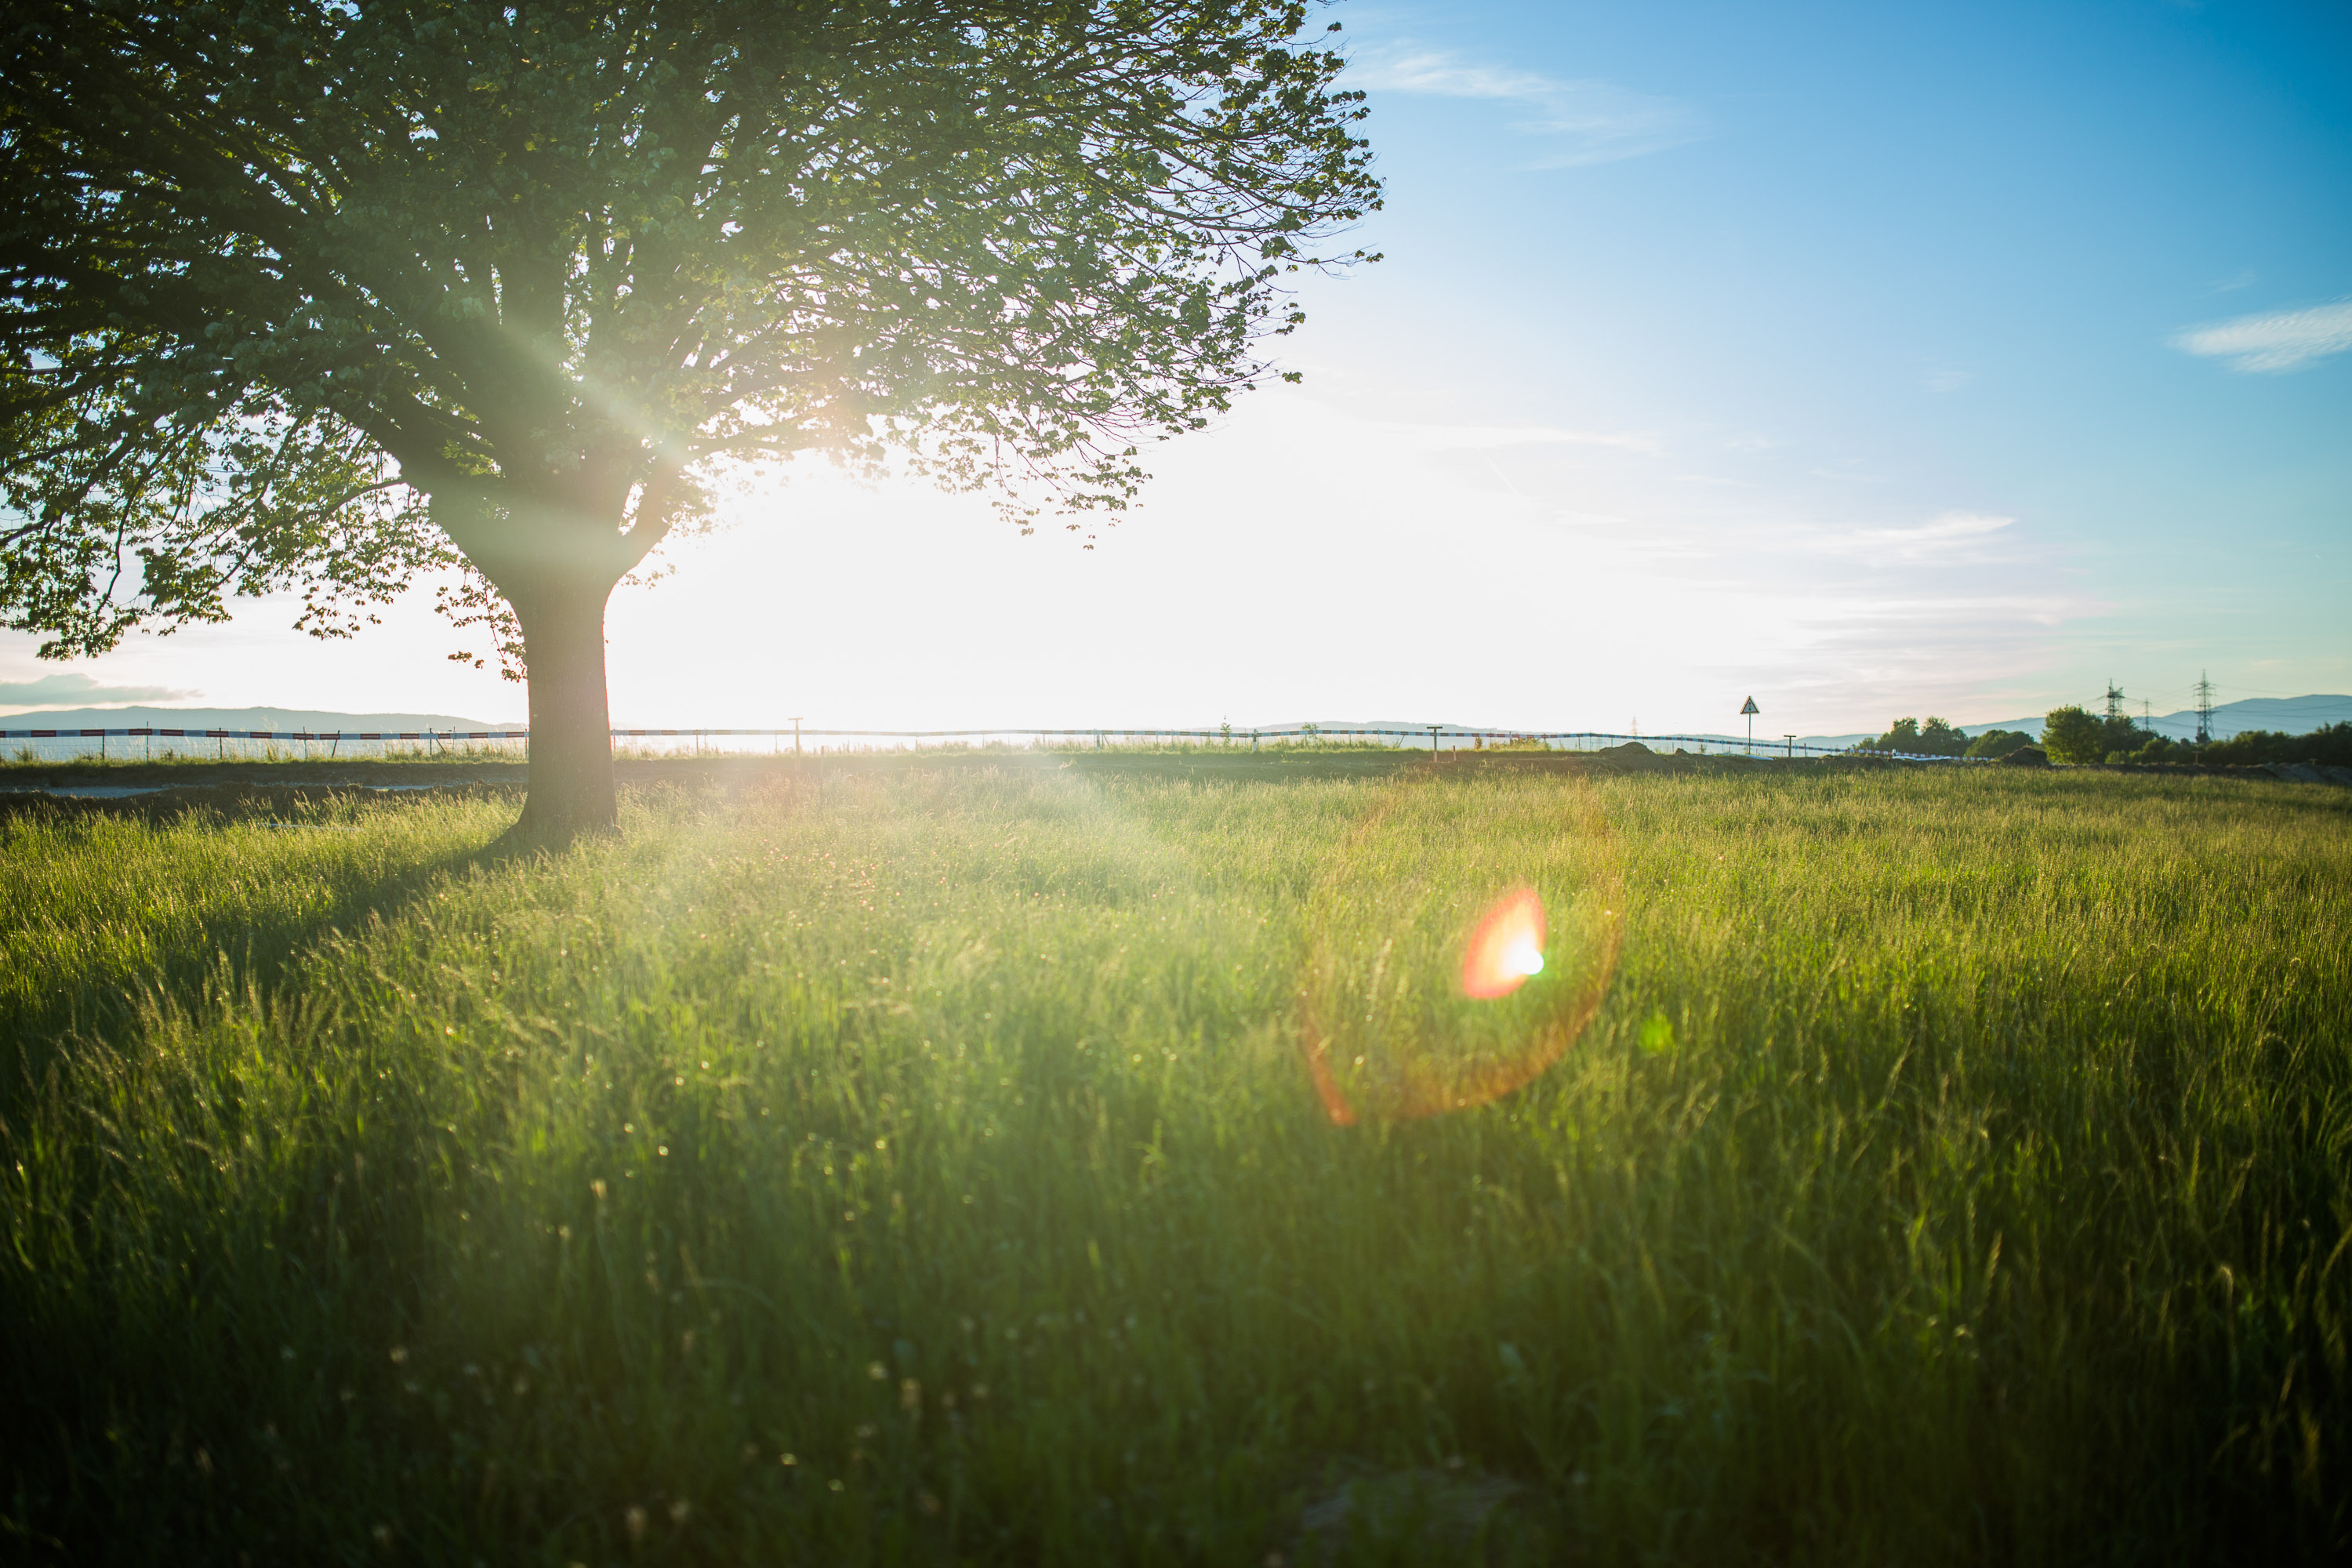
green, sky, nature, natural landscape, tree, grass, light, field, sunlight, natural environment, atmospheric phenomenon, morning, grassland, meadow, grass family, horizon, woody plant, plain, rural area, plant, landscape, spring, cloud, atmosphere, summer, pasture, photography, lens flare, prairie, backlighting, sun, paddy field, lawn, land lot, road, Tints and shades, sunrise, farm